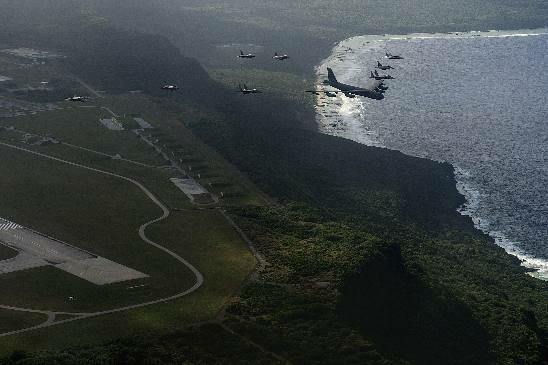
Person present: No